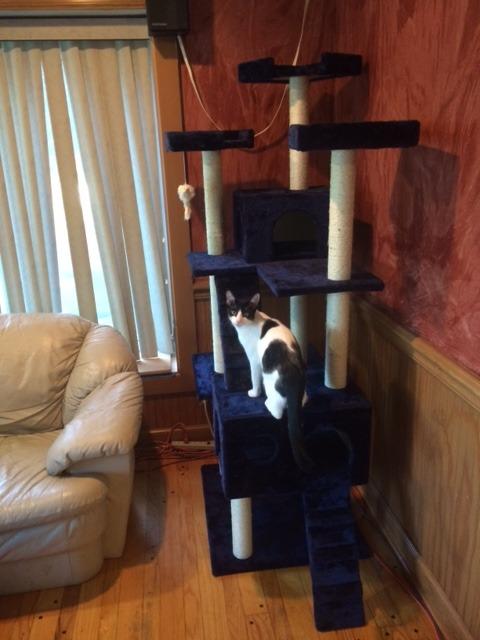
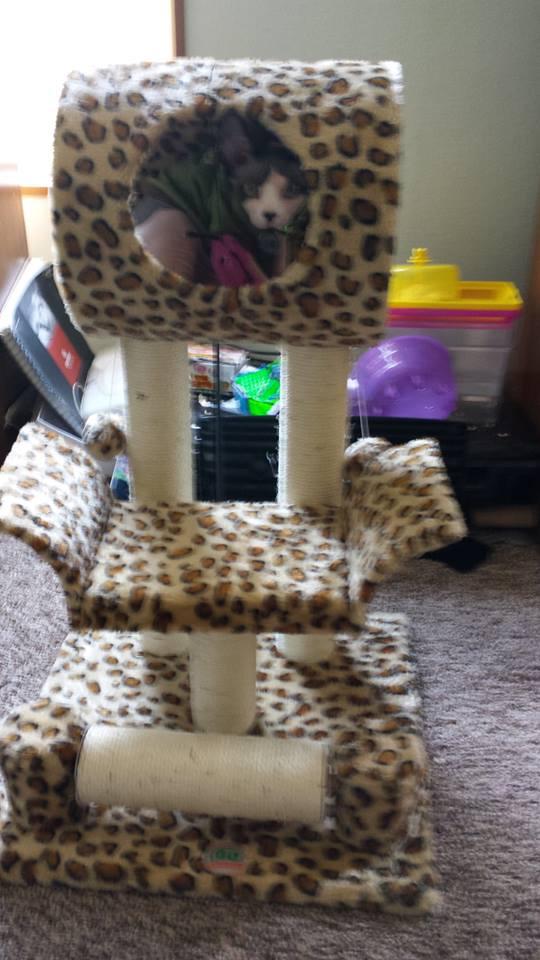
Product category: items_cat tree
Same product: no